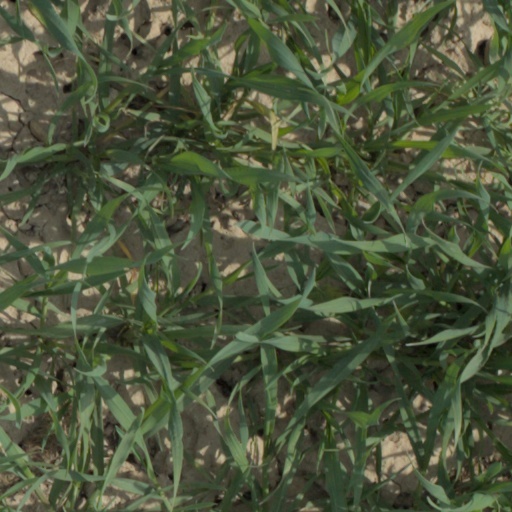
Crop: wheat